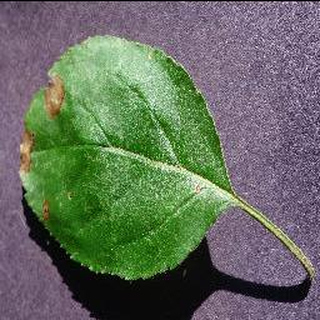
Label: apple_black_rot